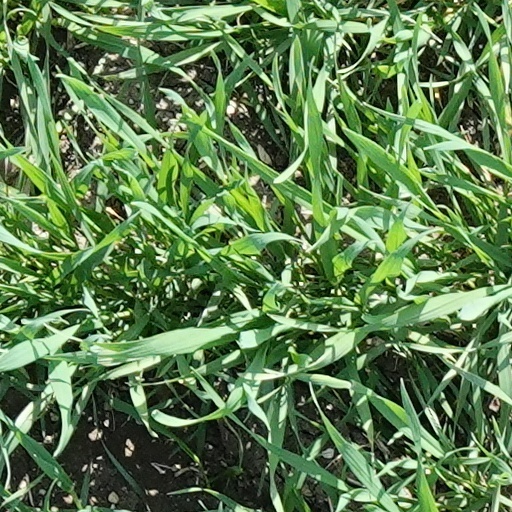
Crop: wheat